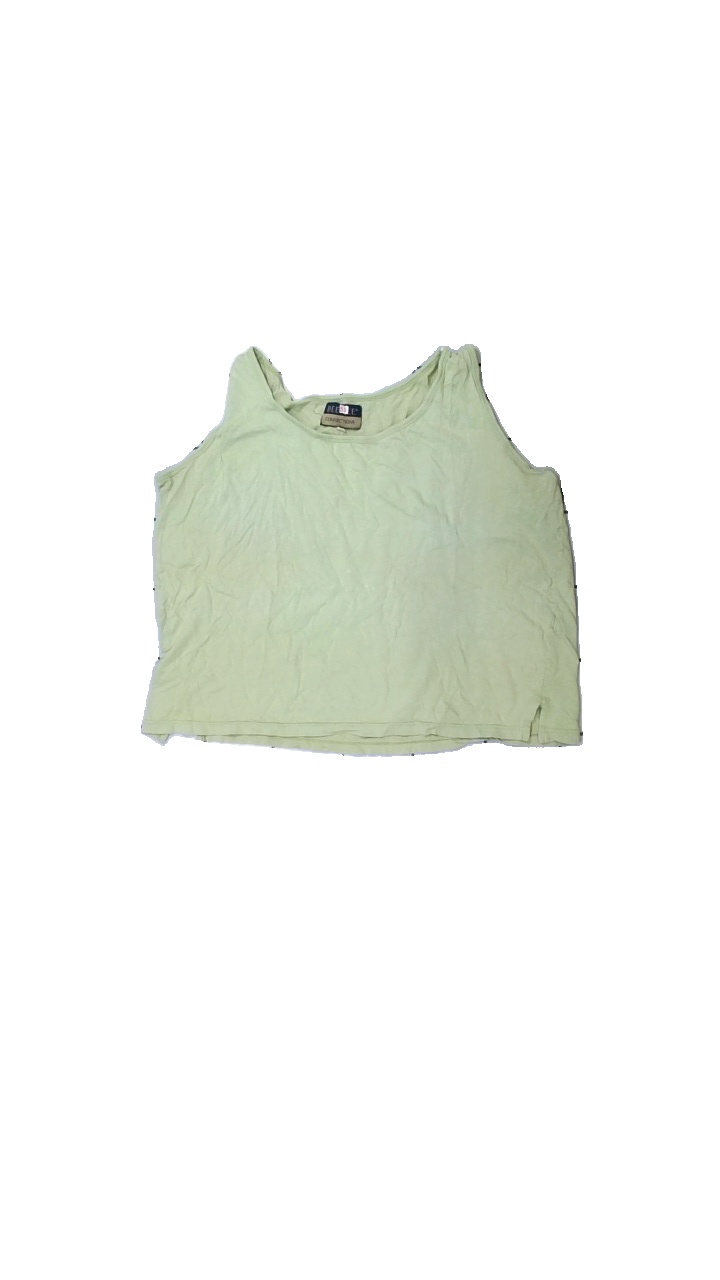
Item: Top (Ladies)
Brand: Bee Bee Collections
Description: green top with side slits
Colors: Green
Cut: Loose
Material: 100% Cotton
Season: All
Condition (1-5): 2
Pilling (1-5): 5
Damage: crooked seam
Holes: Minor
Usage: Recycle
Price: <50